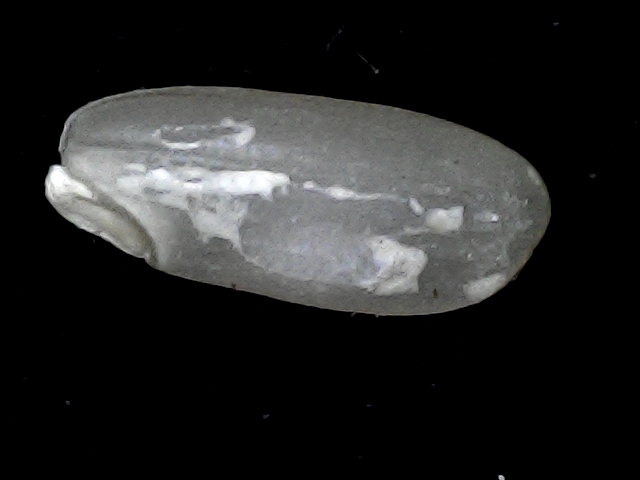
Rice variety: BD91